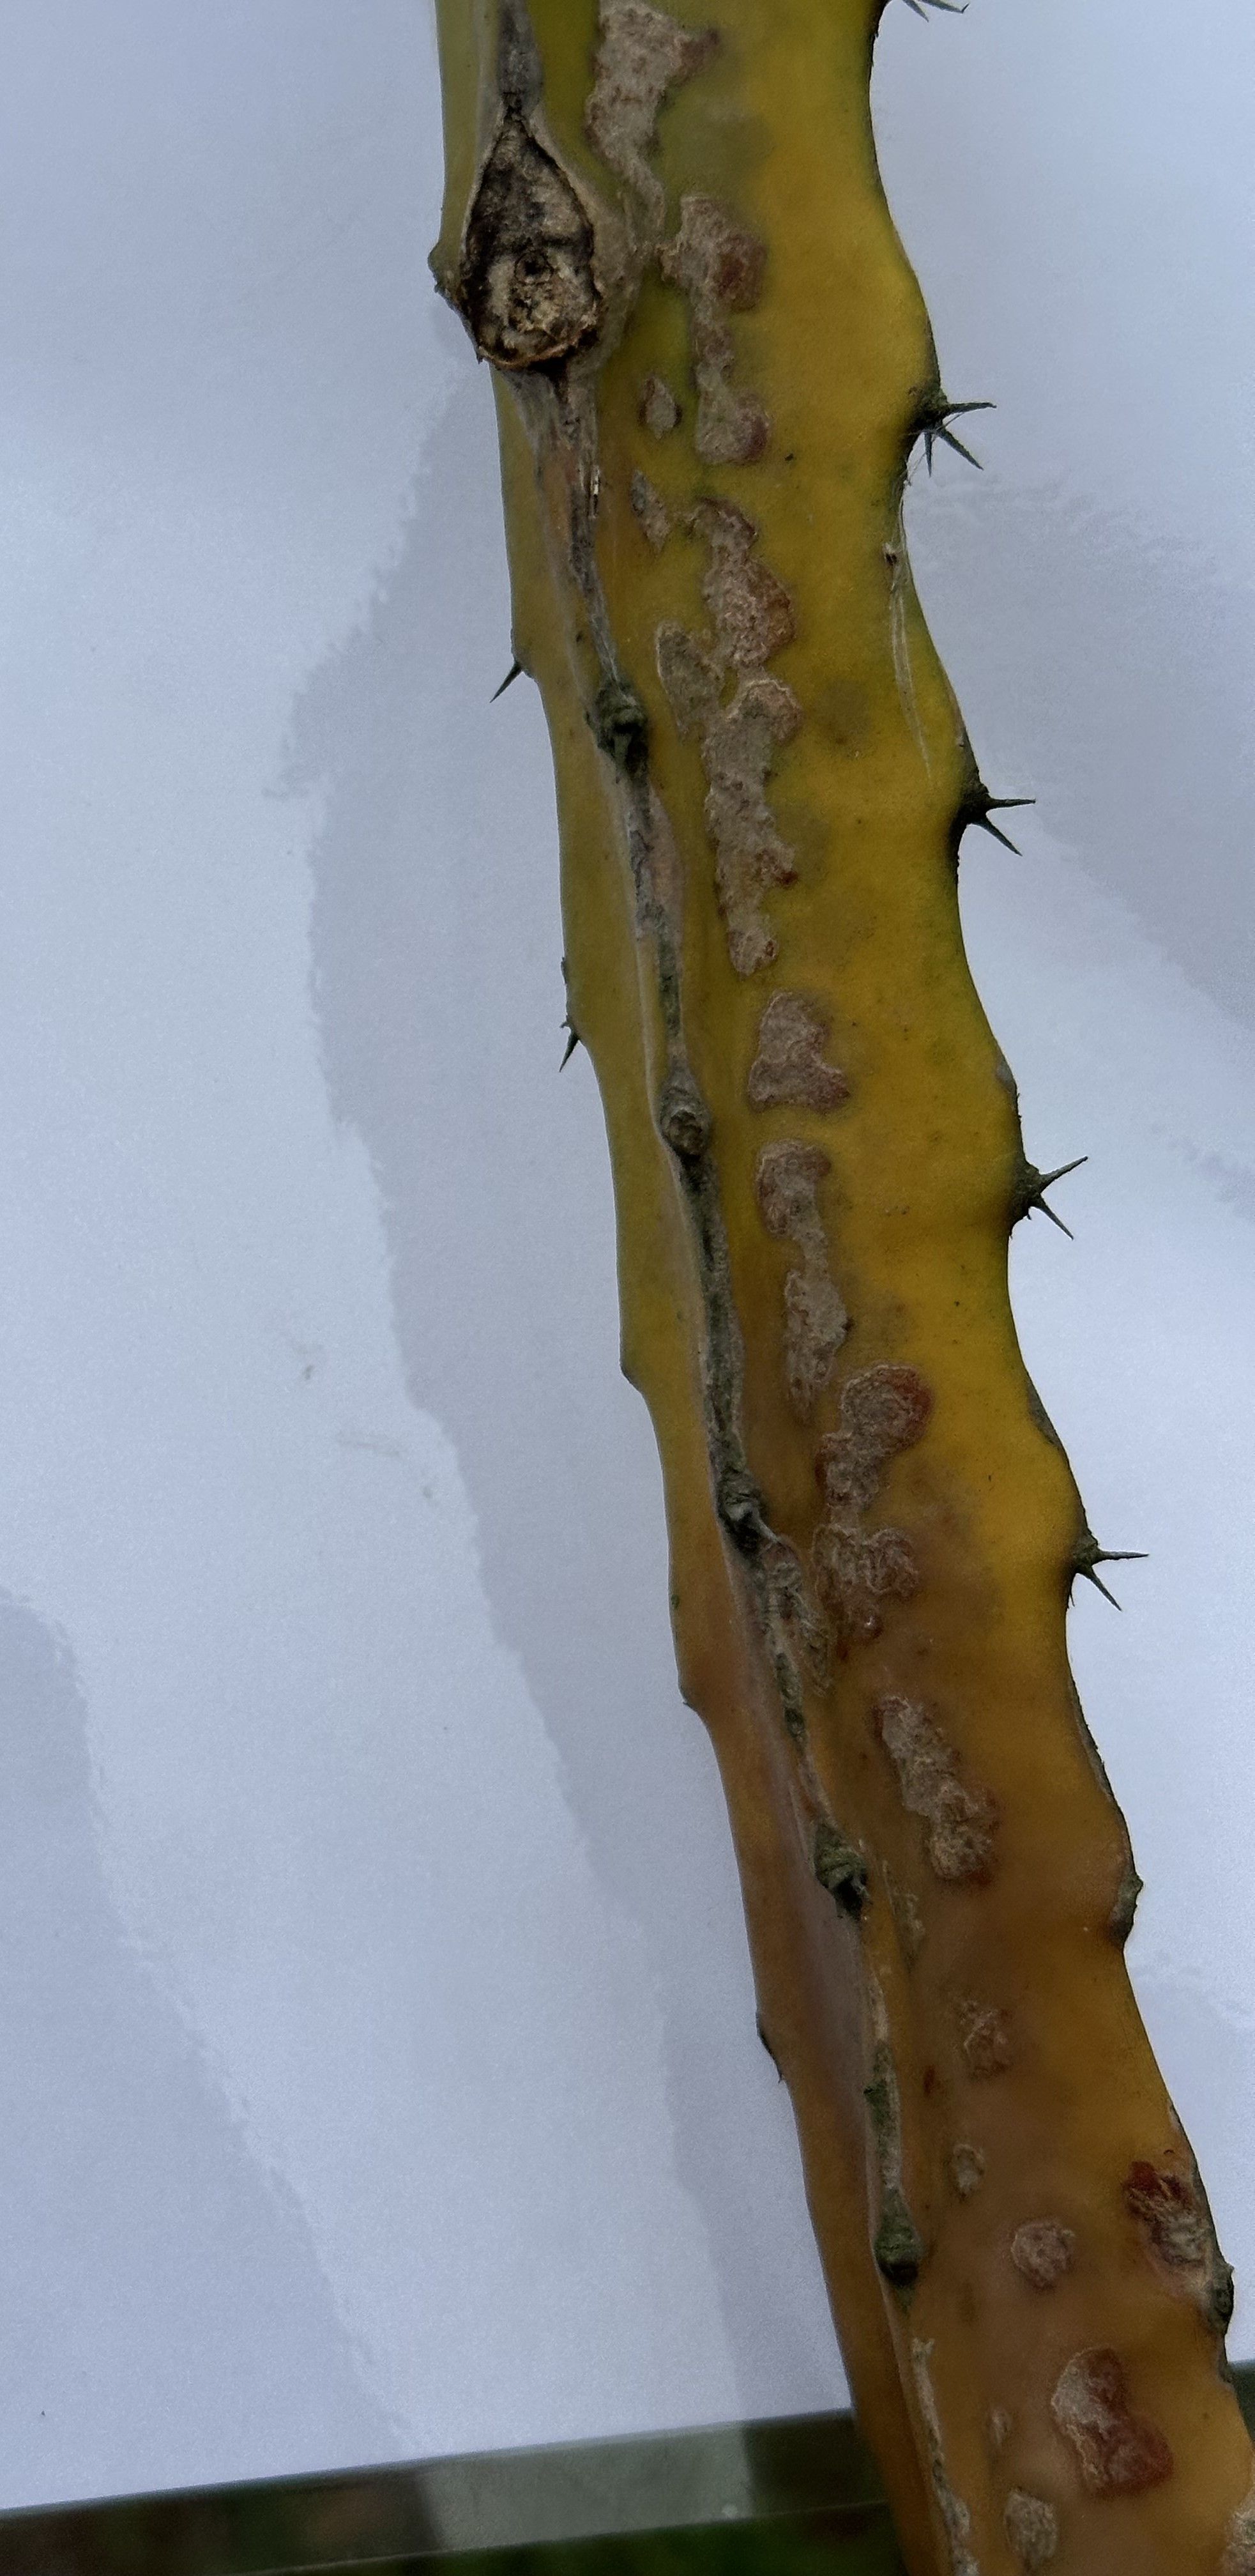
Label: Bad leaf